Remetschwil

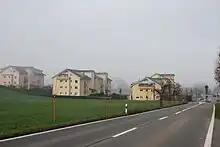
Apartment buildings in Remetschwil

Remetschwil has a population (as of ) of . , 12.3% of the population was made up of foreign nationals. Over the last 10 years the population has grown at a rate of 20.6%. Most of the population speaks German (93.8%), with Italian being second most common (1.4%) and Albanian being third (0.9%).